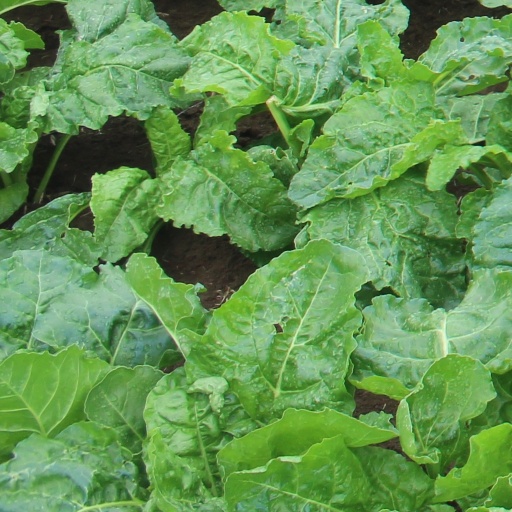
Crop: sugar beet